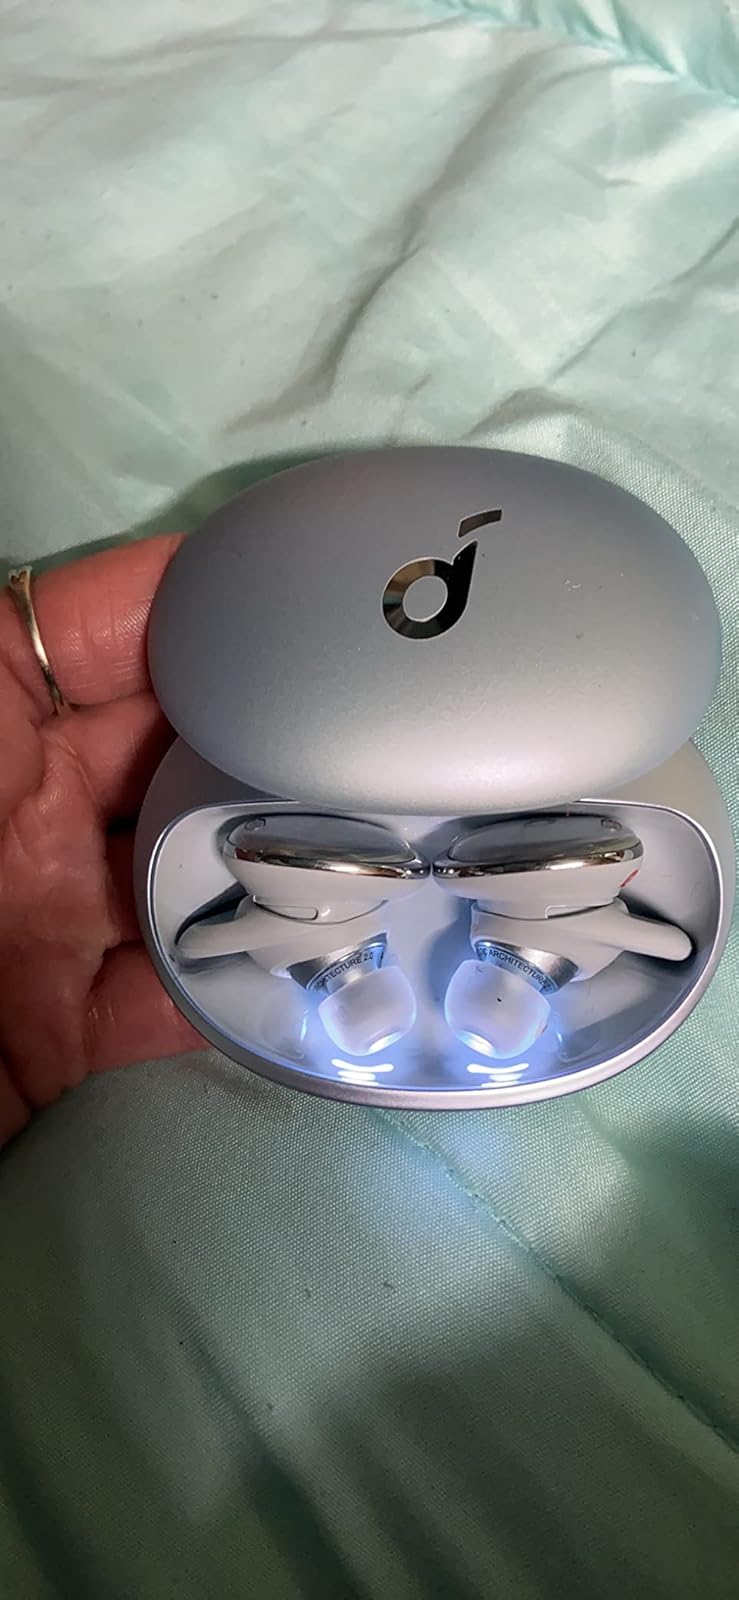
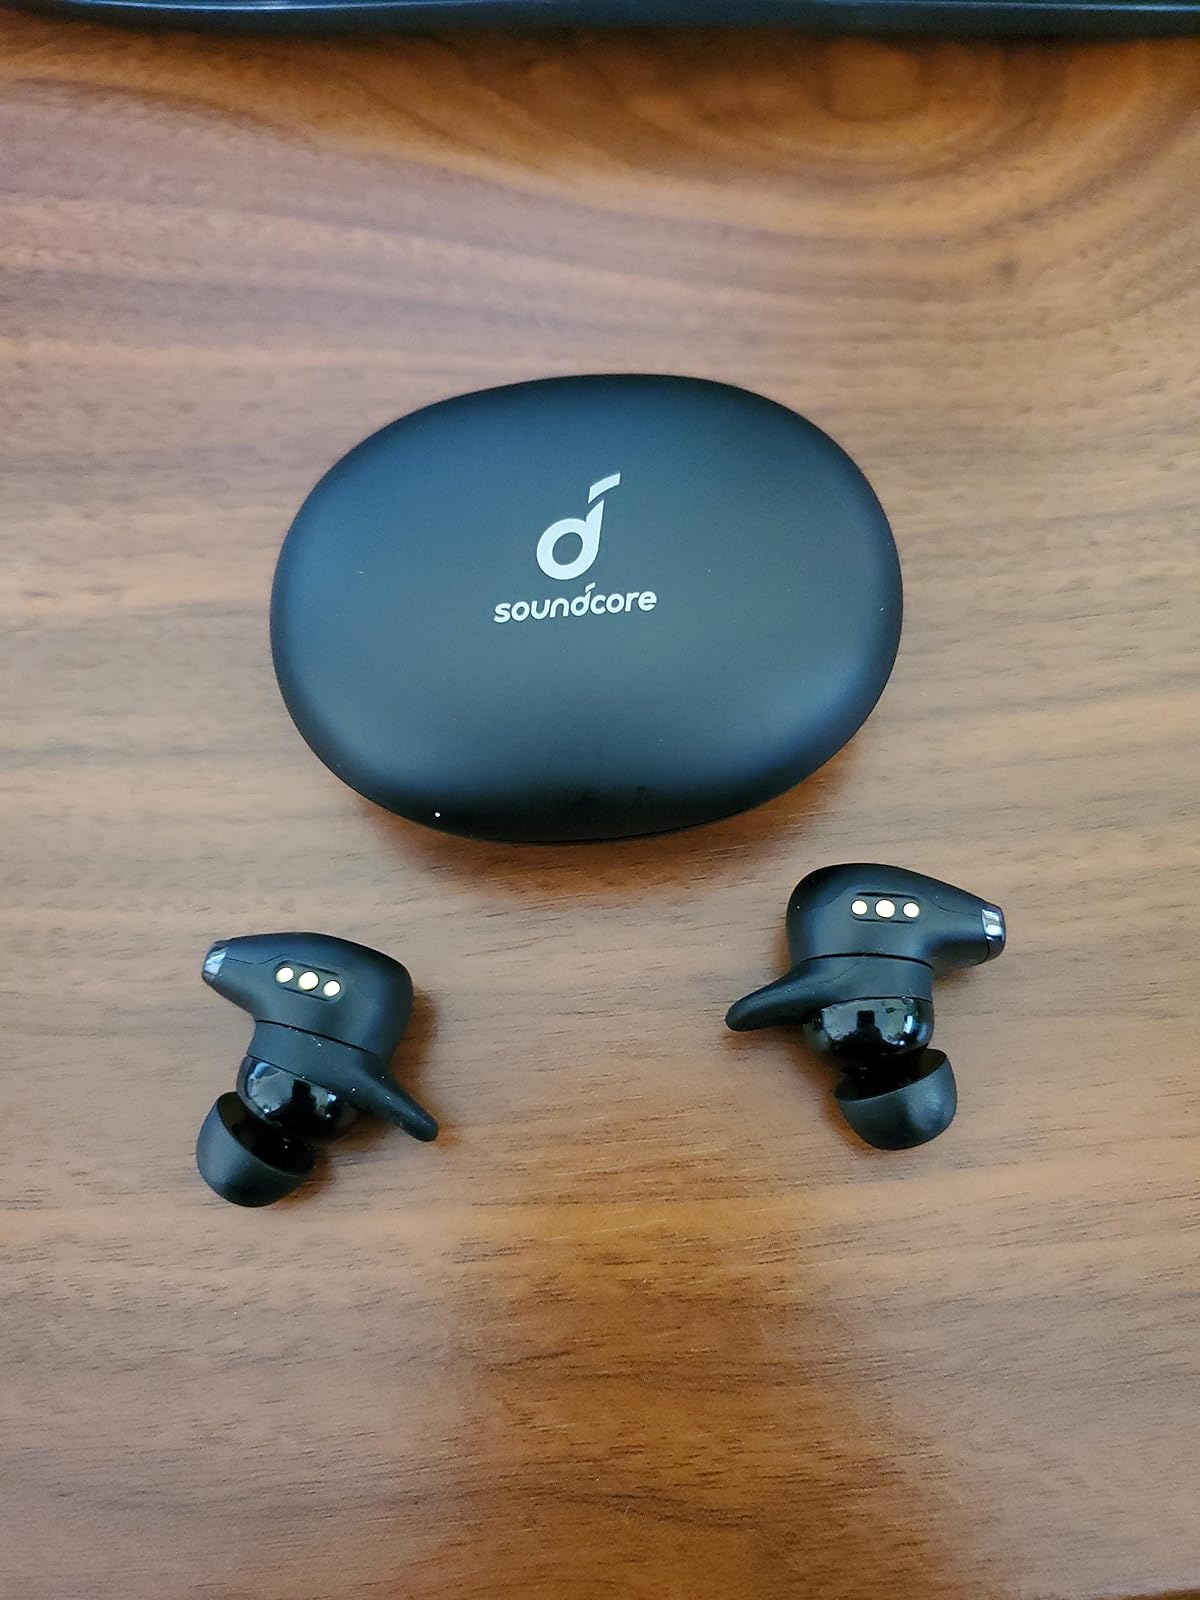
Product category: earbuds
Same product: no